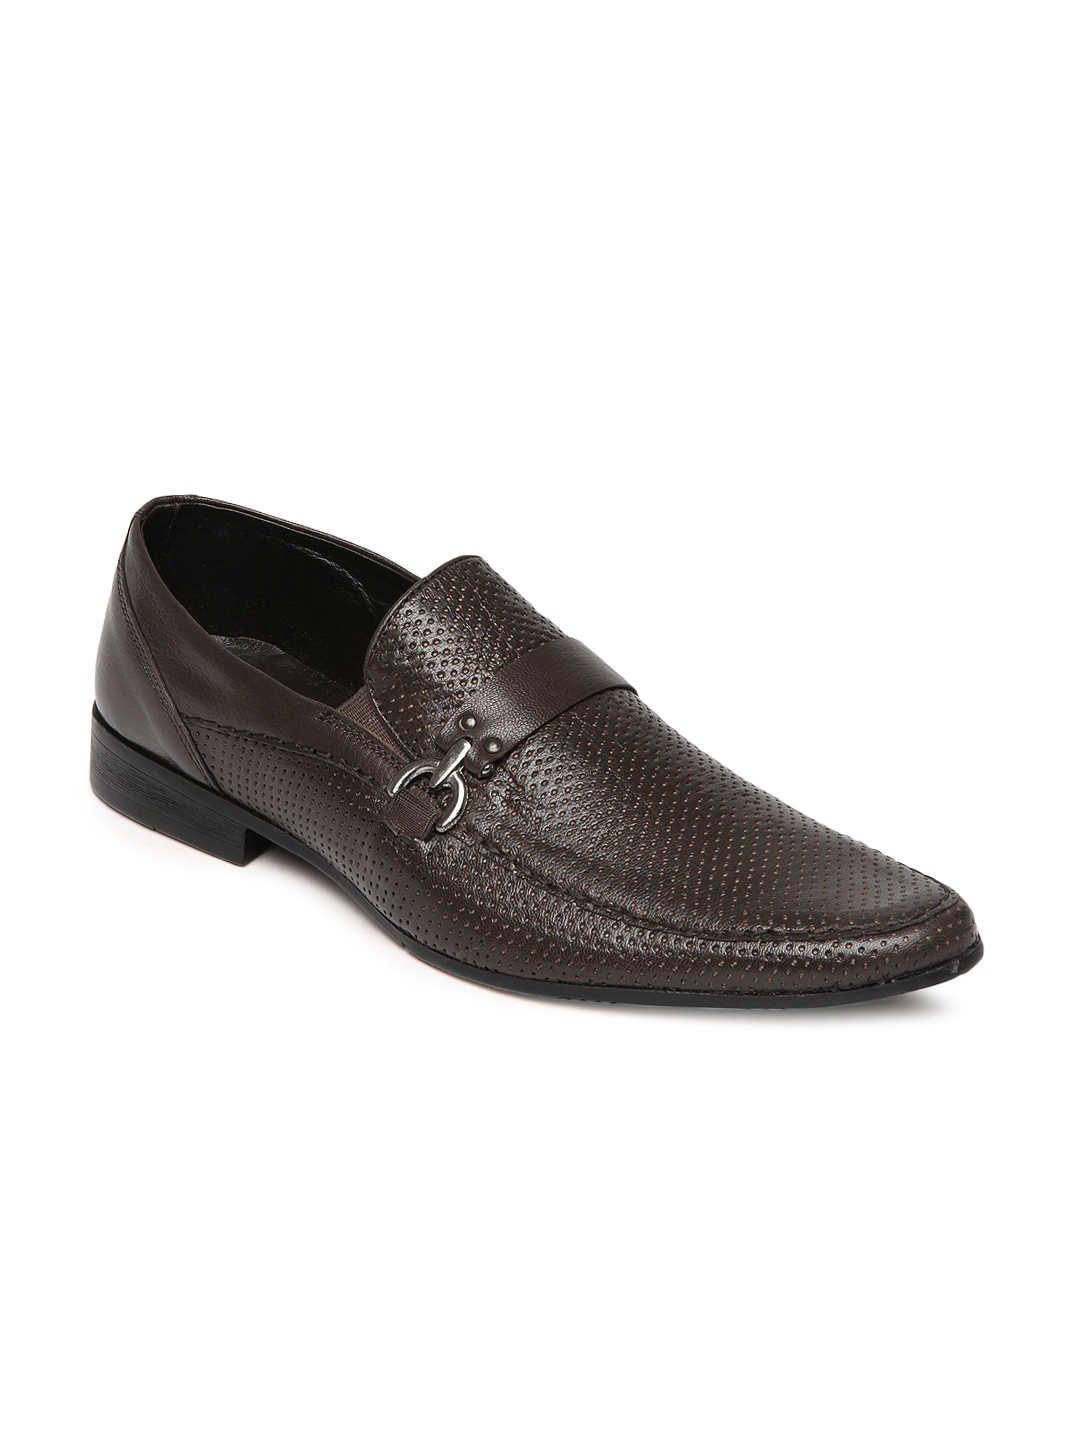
Franco Leone Men Brown Leather Formal Shoes
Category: Footwear / Shoes / Formal Shoes
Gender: Men
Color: Brown
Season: Winter 2015
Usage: Formal